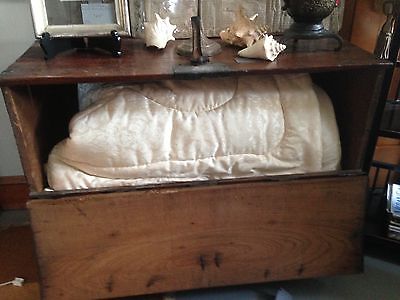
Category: cabinet